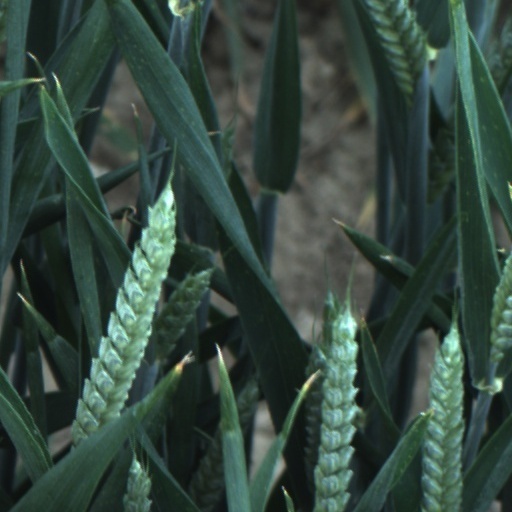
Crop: wheat